Lisa Wenger

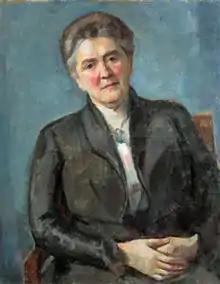
Portrait of Lisa Wenger, 1917 by

Lisa Wenger (born Lisa Ruutz; 23 January 1858 – 17 October 1941) was a Swiss painter and writer of children's books. During the 1930s she was one of the best known and most widely read authors in the country.